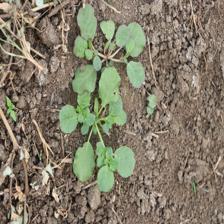
Label: BroadLeafWeed